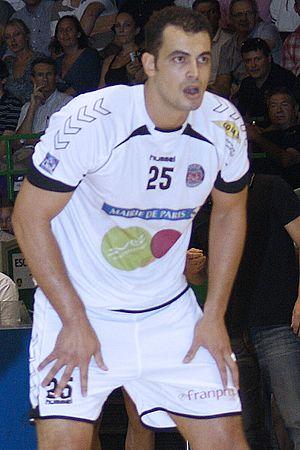
Belgacem Filah arrière gauche du Paris Handball le 30 septembre 2011, face au HBC Nantes.
Belgacem Filah, né le 22 mai 1981, est un handballeur algérien.
Cette page présente les joueurs sélectionnés en Équipe d'Algérie de handball masculin.